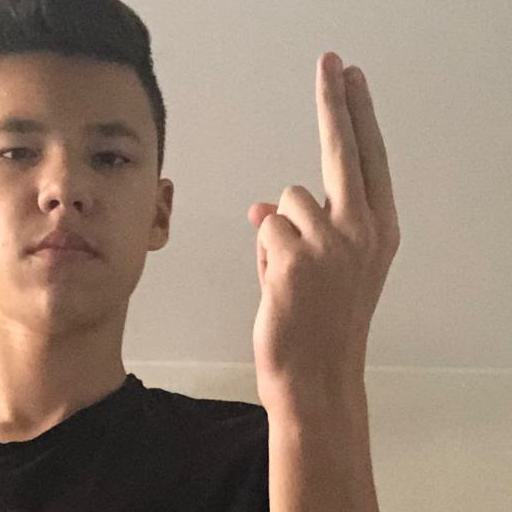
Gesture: two_up_inverted